Simon Burns

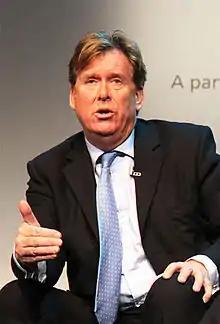

In 2007, Burns persuaded the House of Commons Administration Committee, then being a member, that parliamentarians should have "priority access" to services within the Parliamentary Estate. In practice, this meant that MPs and Peers could avoid queues for shops, restaurants, bars, computers, photocopiers and even toilets by "pushing in" ahead of visitors or staff. The so-called "queue jumping rule" provoked cross-party opposition from Commons staff and other MPs but Burns trenchantly defended the proposal.